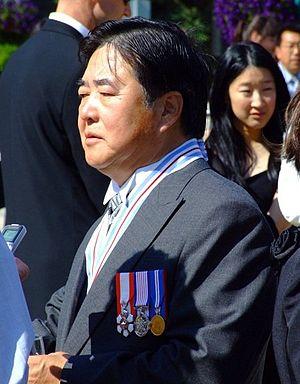
Philip S. Lee a été le 24ᵉ lieutenant-gouverneur du Manitoba du 4 août 2009 au 19 juin 2015. Il était membre de l'Ordre du Canada en 1999 et de la reine Golden Jubilee Medal en 2002.